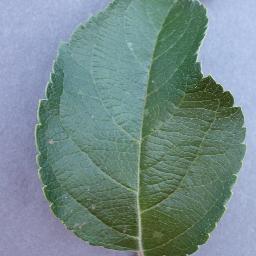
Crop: apple
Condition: healthy